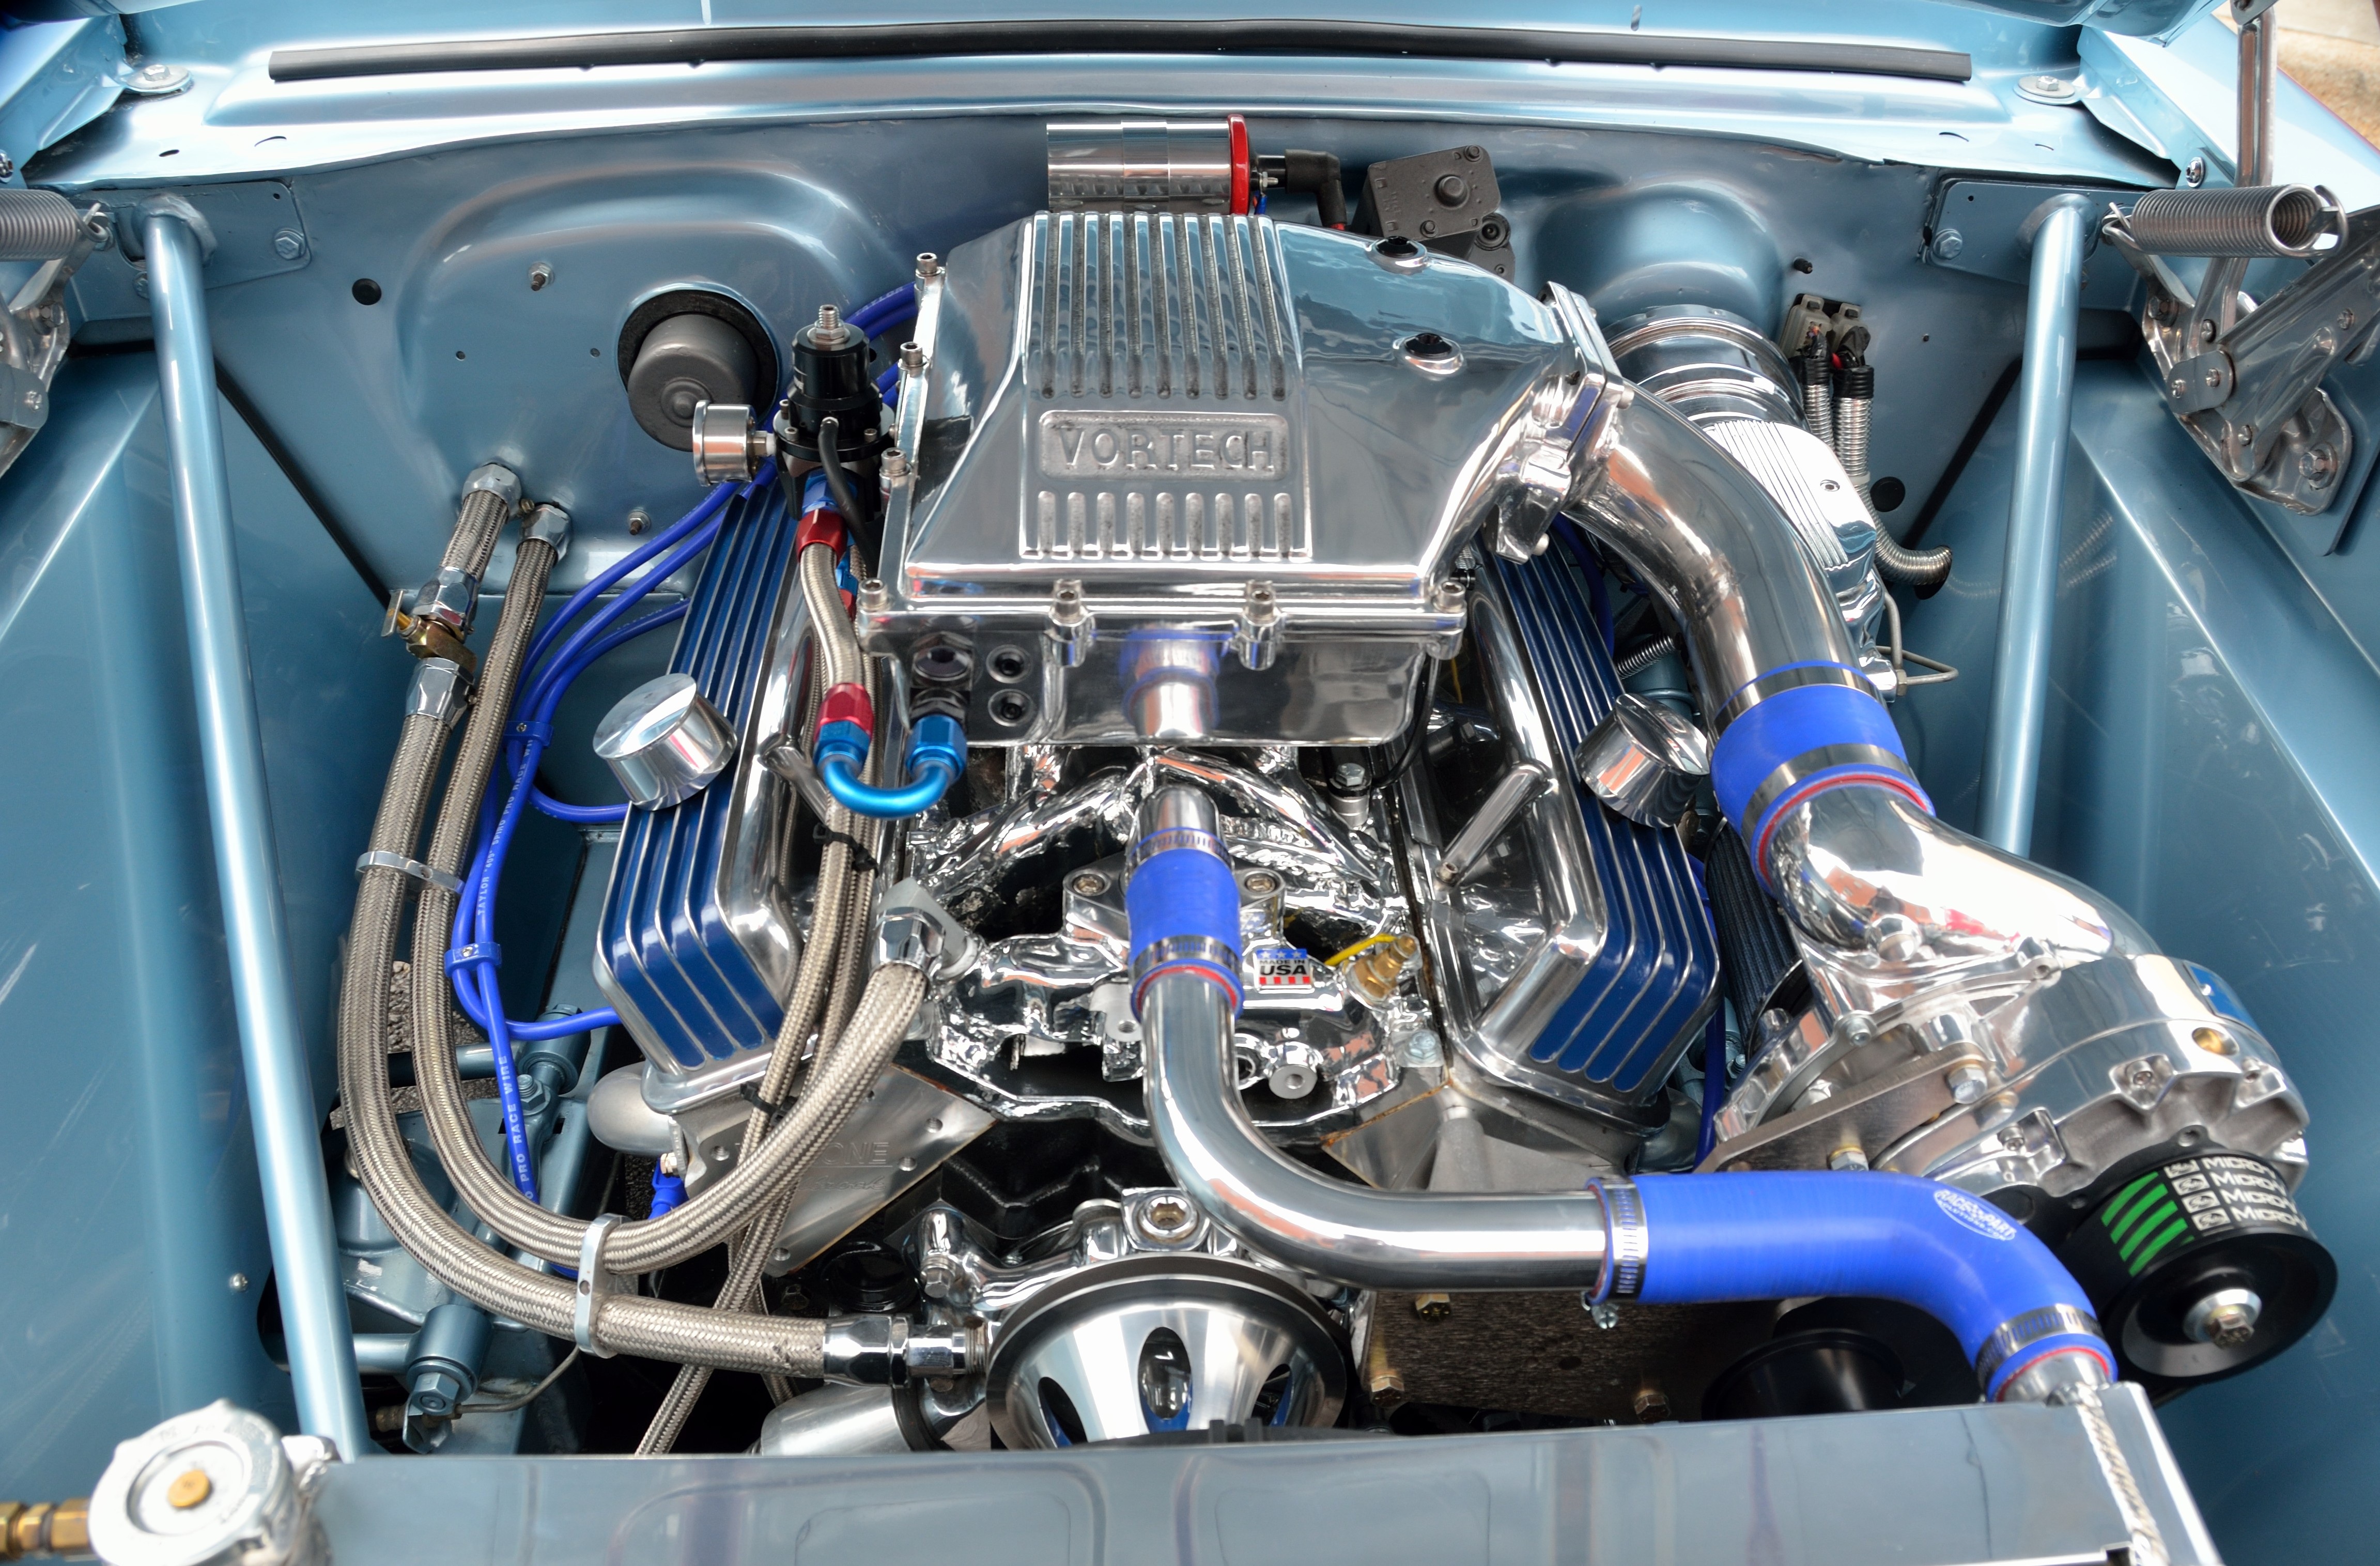
car, vintage, automobile, retro, old, transportation, repair, vehicle, clean, auto, automotive, sports car, race car, supercar, chrome, design, engine, motor, sedan, style, classic, restored, car engine, customized, car show, auto show, land vehicle, automobile make, aircraft engine, automotive engine part